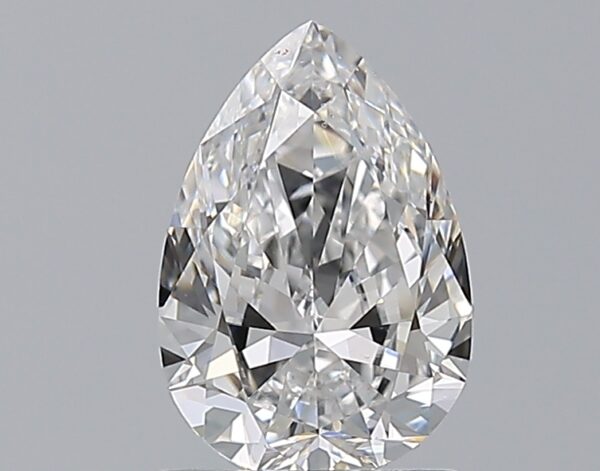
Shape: pear
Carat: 1.2
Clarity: VS2
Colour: D
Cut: GD
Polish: EX
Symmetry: EX
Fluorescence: M
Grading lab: GIA
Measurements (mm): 8.75 x 5.94 x 3.54